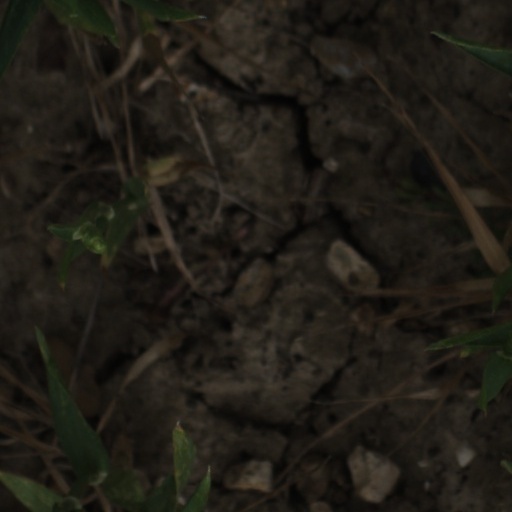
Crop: wheat